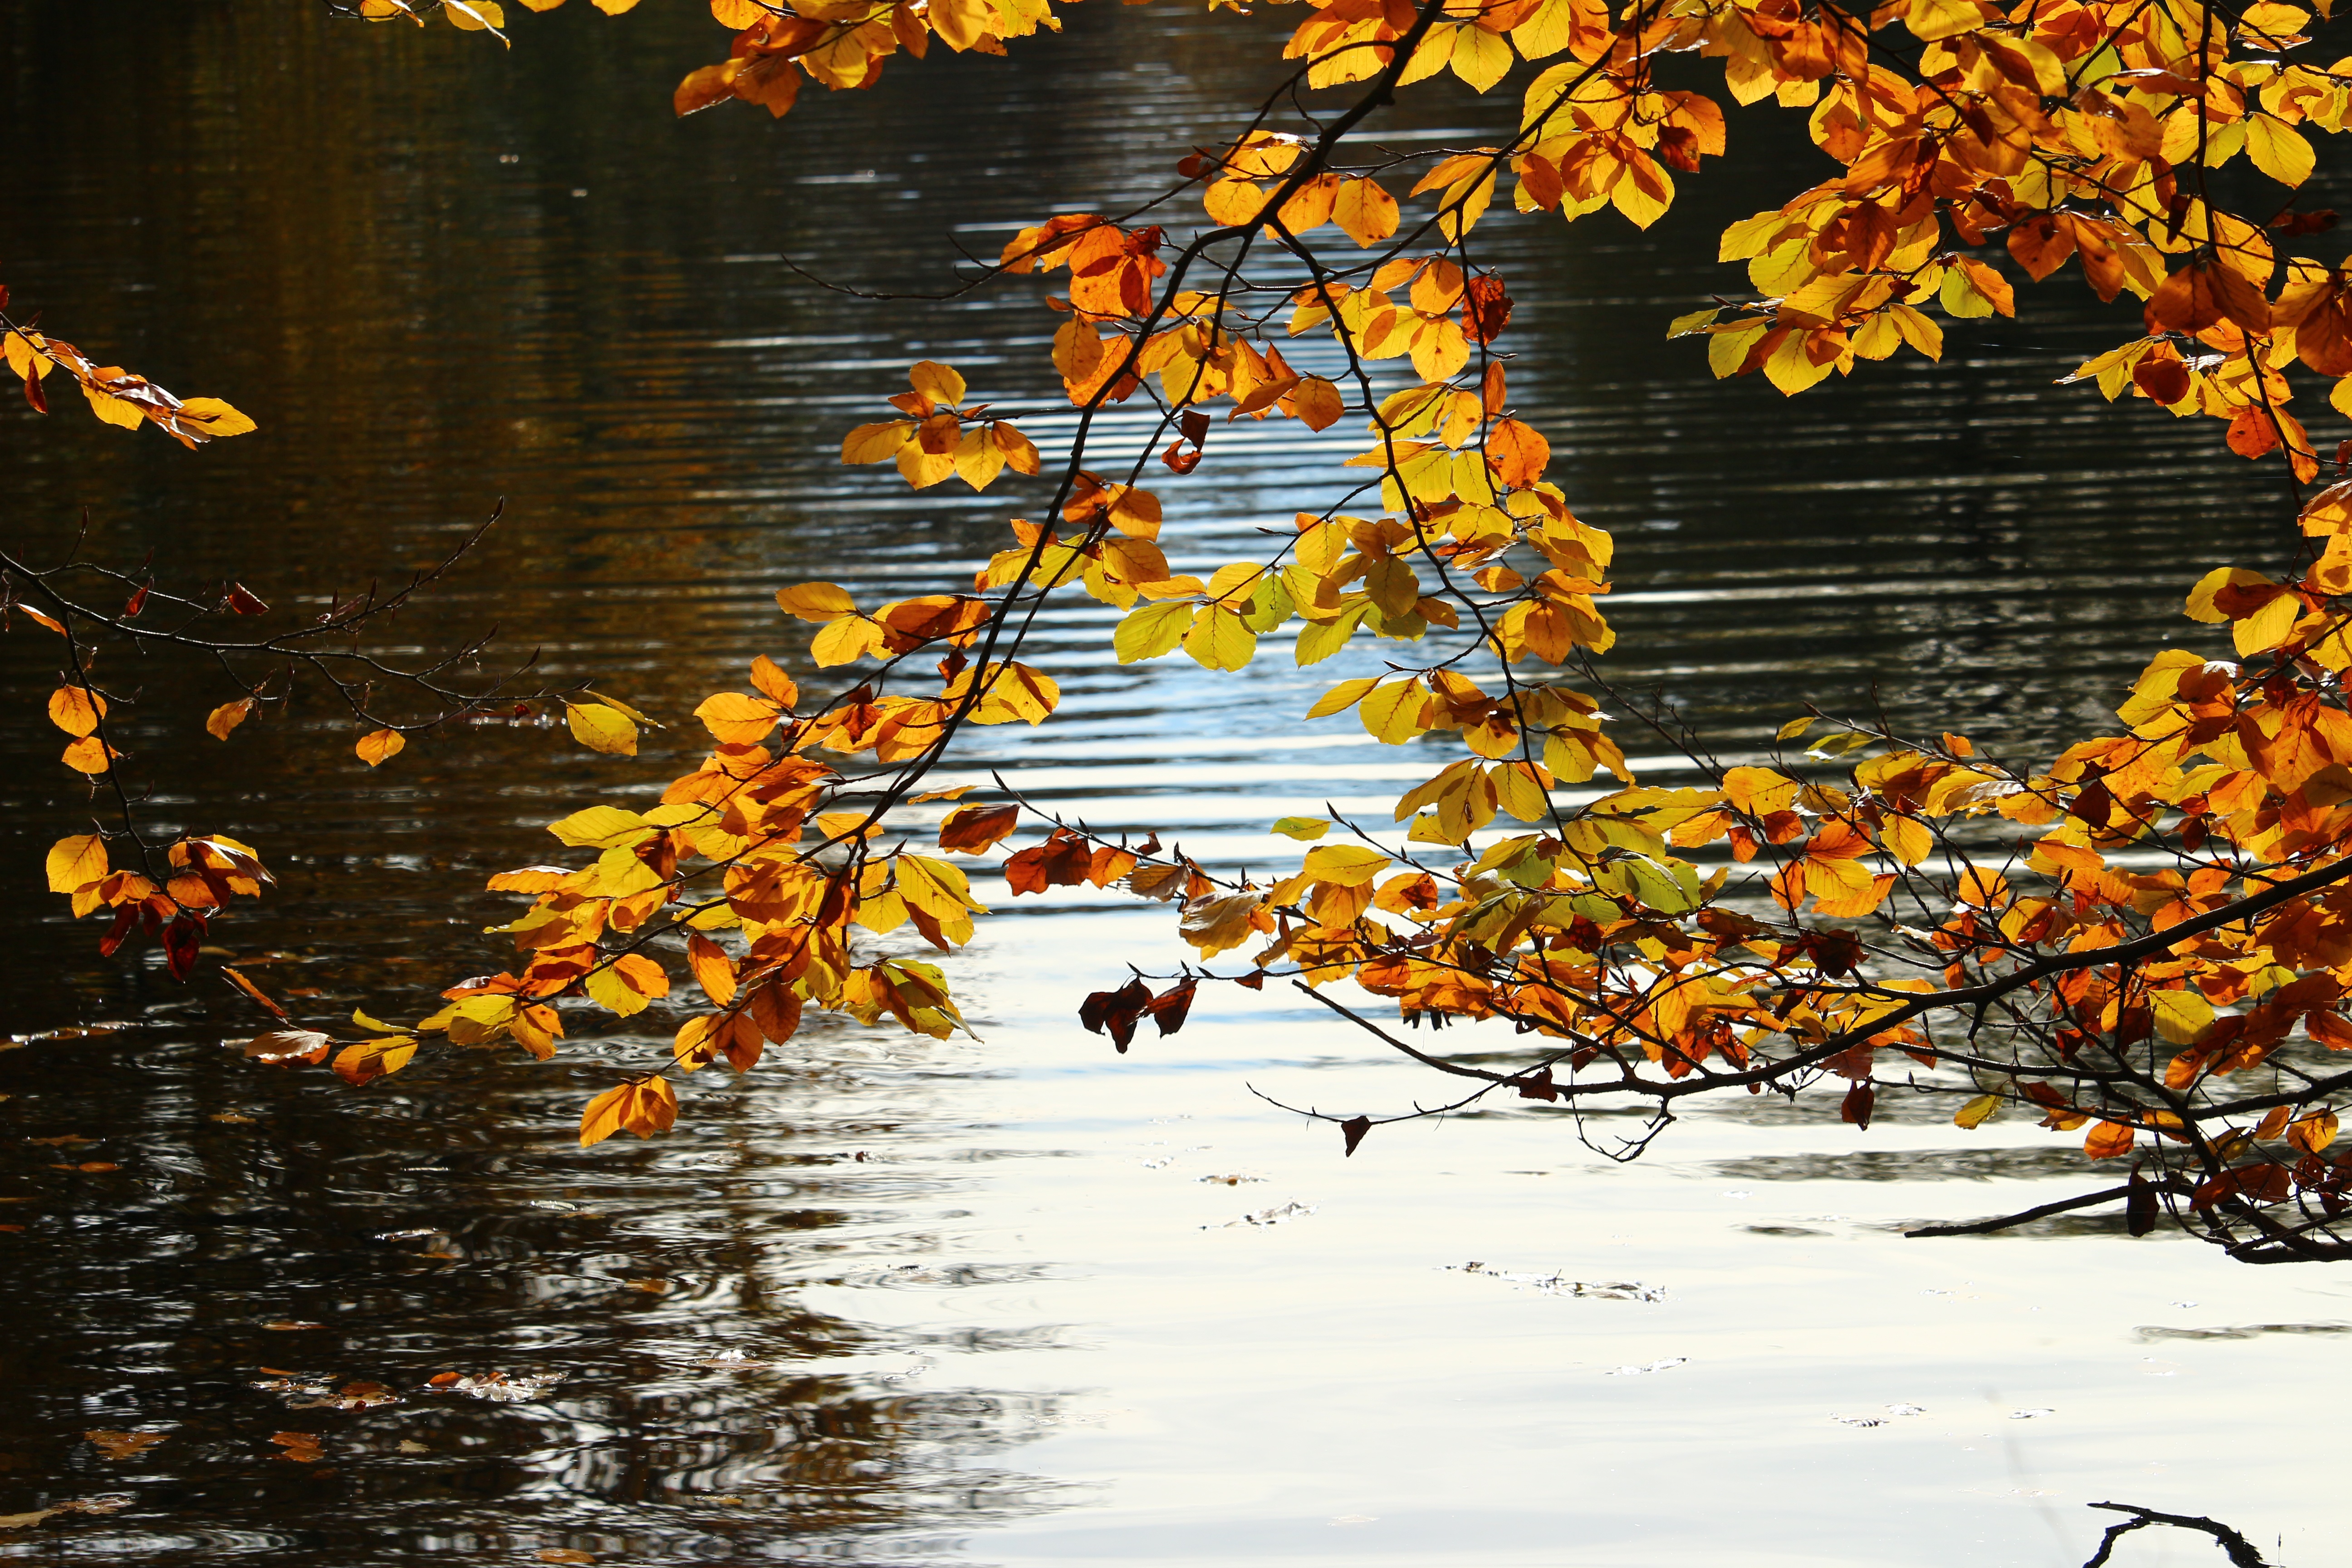
tree, water, leaf, flower, lake, pond, reflection, autumn, park, season, art, fall foliage, autumn gold, golden autumn, mirroring